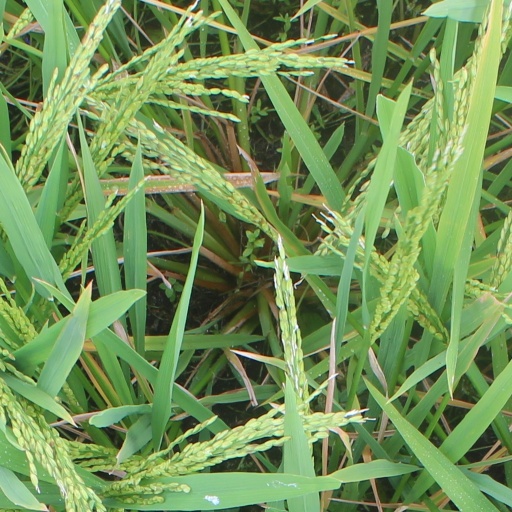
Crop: rice